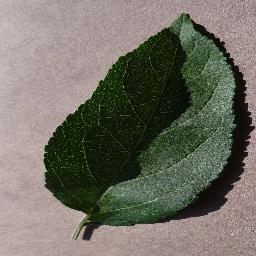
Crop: apple
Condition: healthy